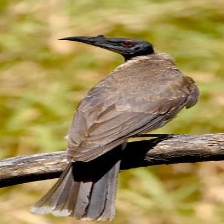
Species: NOISY FRIARBIRD
Scientific name: PHILEMON CORNICULATUS